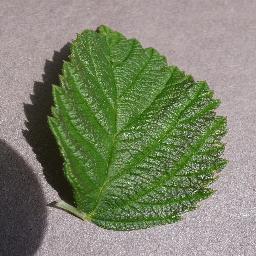
Label: Raspberry___healthy